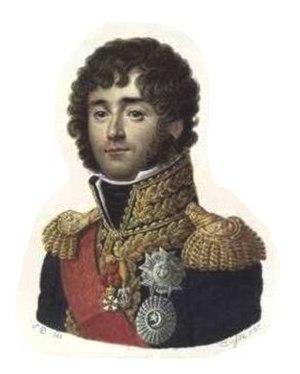
L’ordre du Croissant est un ordre honorifique turc.